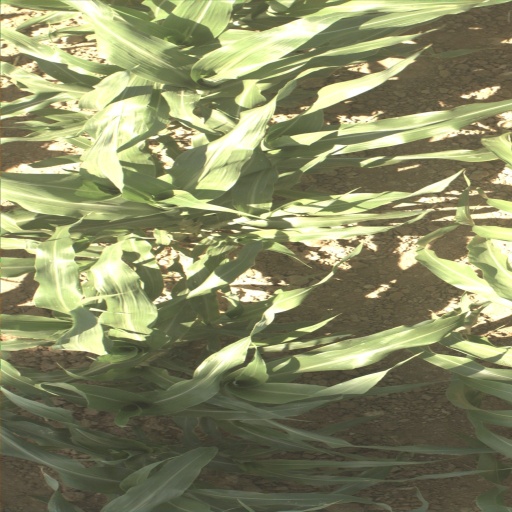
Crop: sorghum